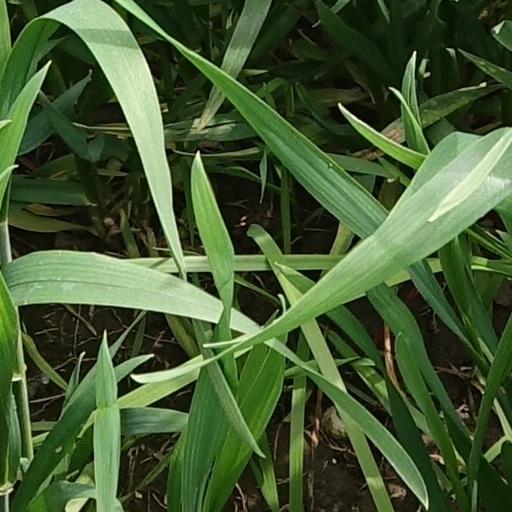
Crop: wheat